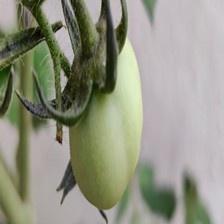
Label: tomato